Economic history of Mexico

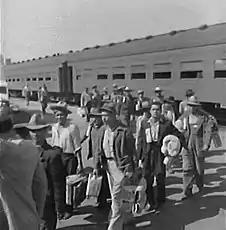
Mexican guest workers arrive in Los Angeles as part of Mexican participation in World War II via the Bracero Program, freeing U.S. labor to fight overseas. Los Angeles, CA, 1942

Mining silver continued as an enterprise, but copper emerged as a valuable mining resource as electricity became an important technological innovation. The creation of telephone and telegraph networks meant large-scale demand for copper wiring. Individual foreign entrepreneurs and companies purchased mining sites. Among the owners were Amalgamated Copper Company, American Telephone and Telegraph, American Smelting and Refining Company, and Phelps Dodge. The Greene Consolidated Copper Company became infamous in Mexico when its Cananea mine workers went on strike in 1906 and the rurales in Mexico and Arizona Rangers suppressed it.